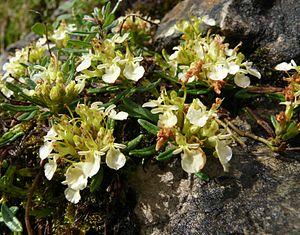
La Germandrée des montagnes est une plante herbacée thermophile de la famille des Lamiacées.